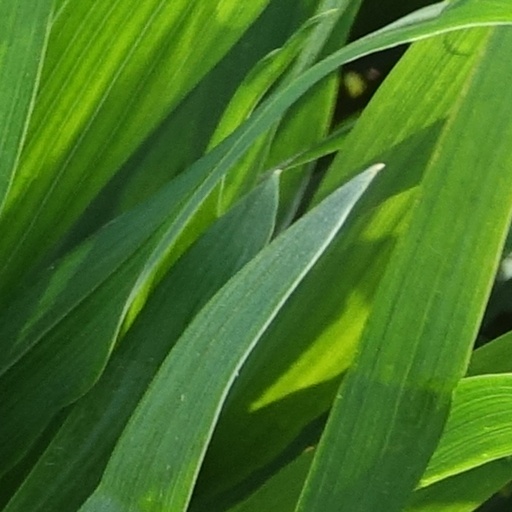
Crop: wheat